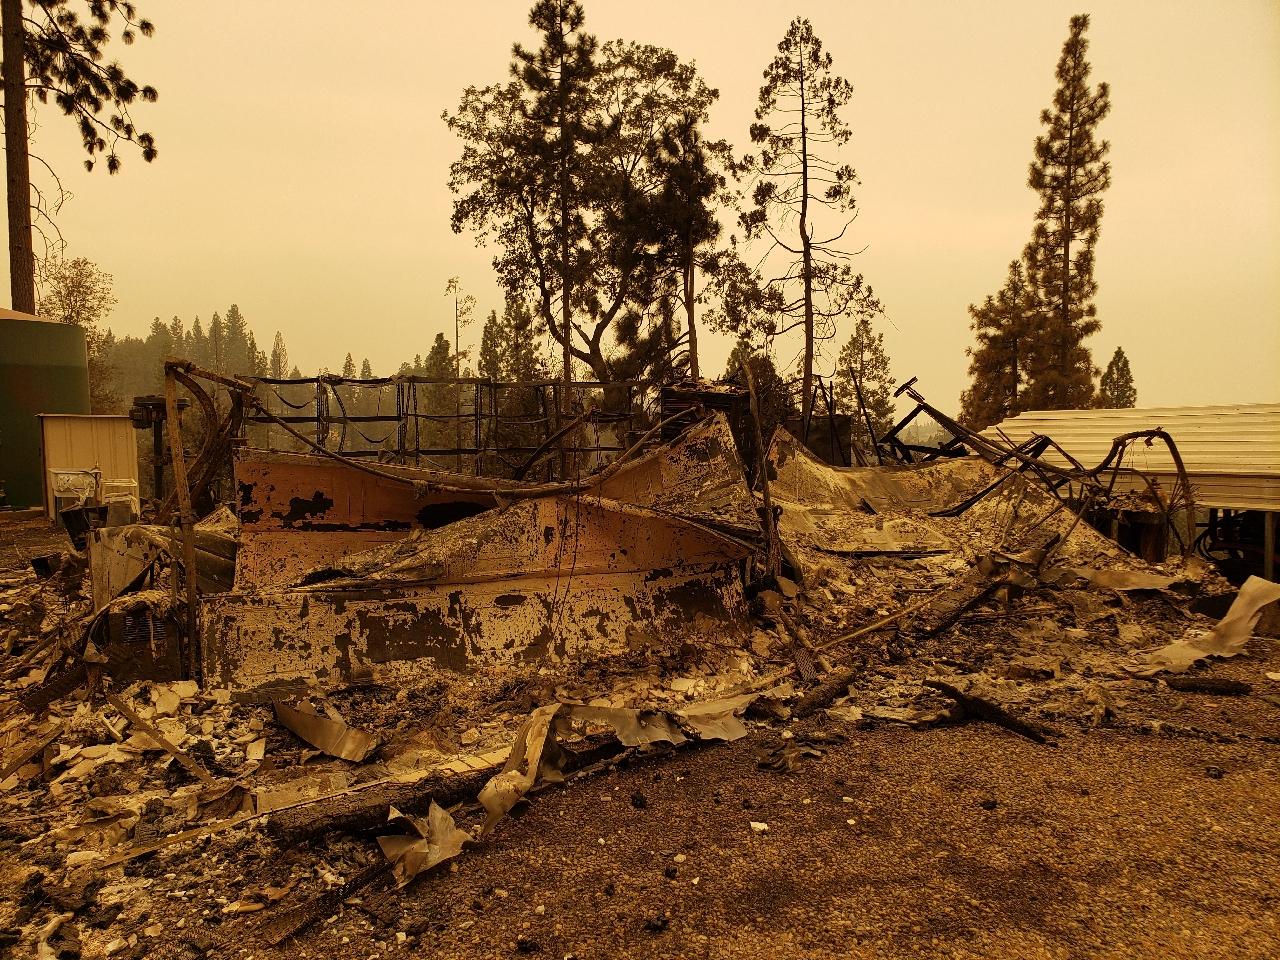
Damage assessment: destroyed